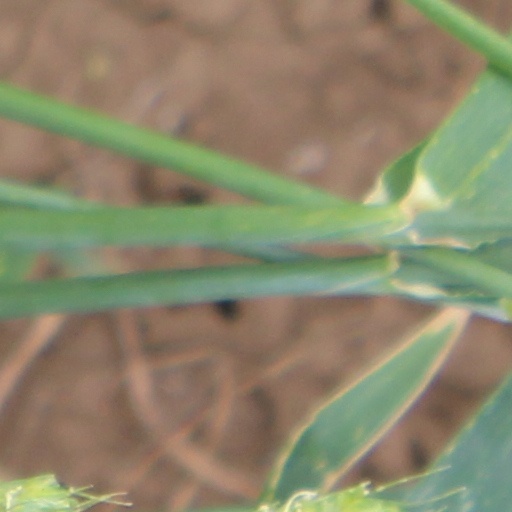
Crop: wheat